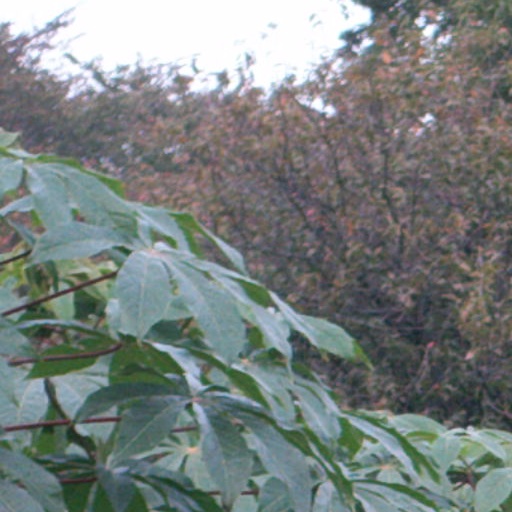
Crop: cassava